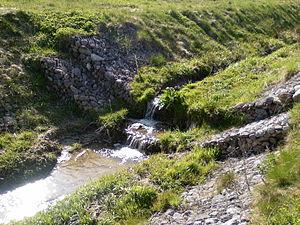
Les fossés sont des structures linéaires initialement creusées pour drainer, collecter ou faire circuler des eaux. Les terres d'excavation rejetées sur les côtés forment les berges.